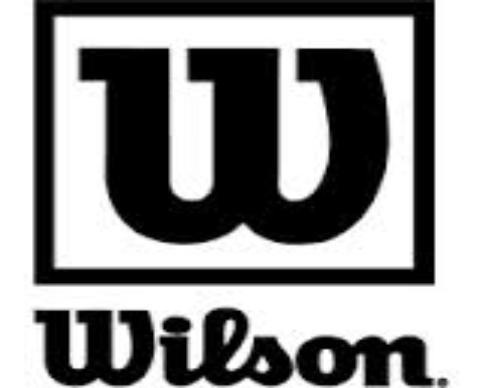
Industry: Sports